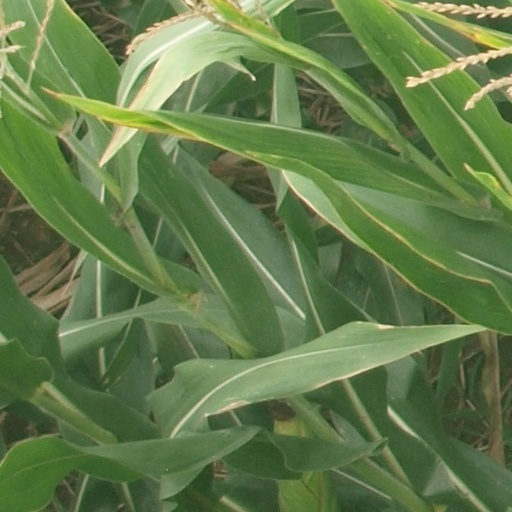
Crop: maize; corn